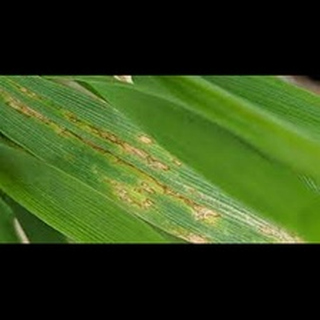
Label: wheat_leaf_blight